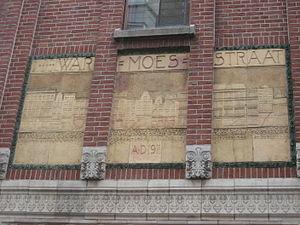
Warmoesstraat est l'une des plus anciennes rues d'Amsterdam.